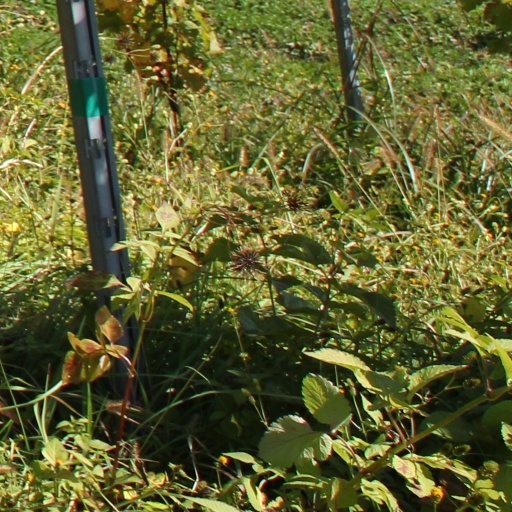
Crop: grape